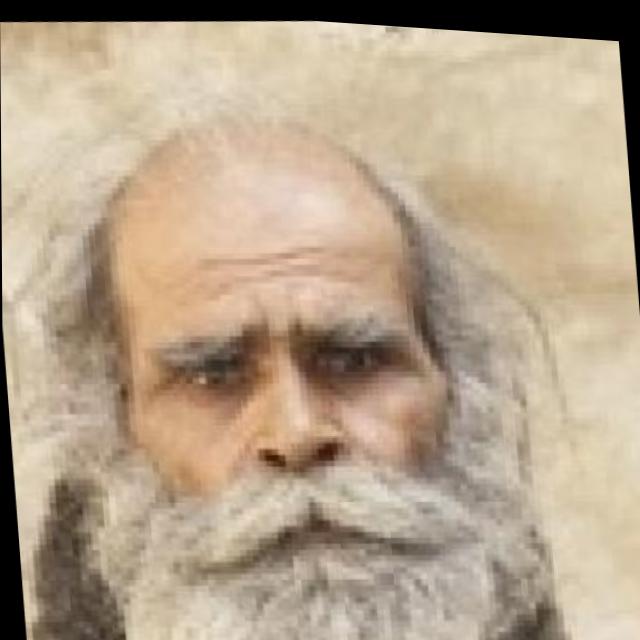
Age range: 65+